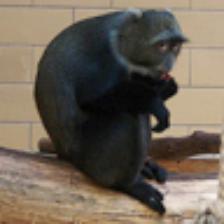
Label: NonHuman